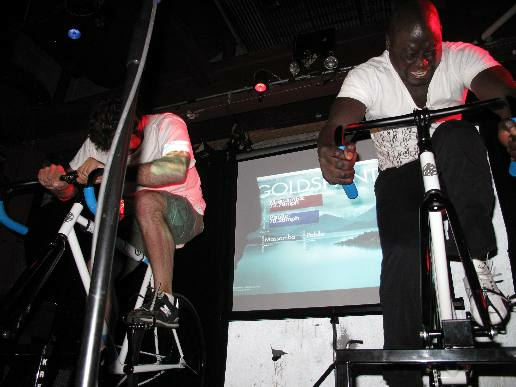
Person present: Yes